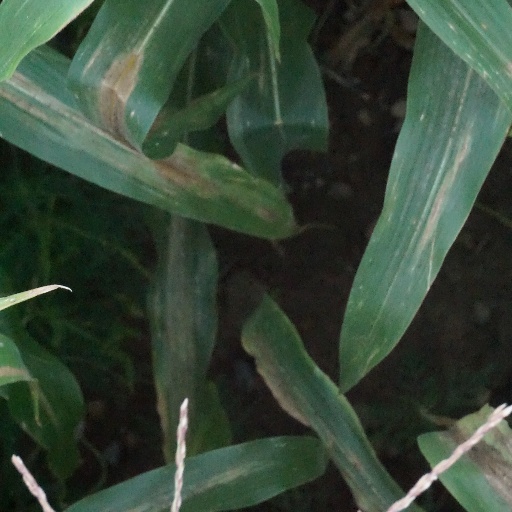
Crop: maize; corn